Bob Allen (shortstop)

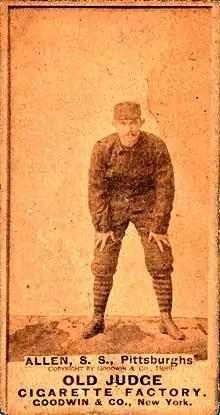
Bob Allen in 1889

Robert Gilman Allen (July 10, 1867 – May 14, 1943) was an American shortstop for the Philadelphia Phillies, the Boston Beaneaters and the Cincinnati Reds, as well as a manager for two brief stints with the Phillies and Reds.